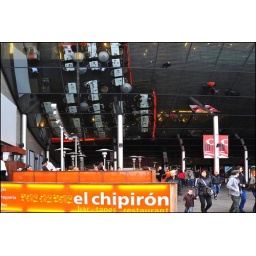
Reflections in the glass roof at Mare Magnum, Port Vell.